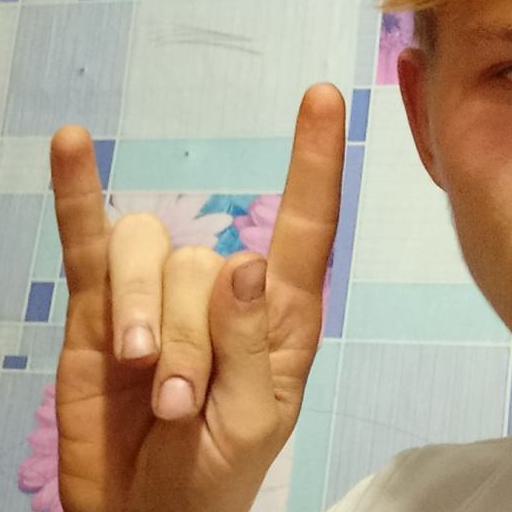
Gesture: rock